Prince Edward Island Railway

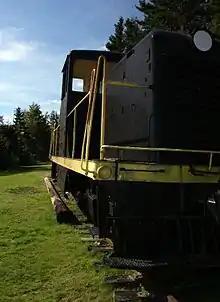
Diesel engine used in PEI in the 1950s. PEI had diesel service a full decade before the rest of Canada.

Soon after CNR took over, it was decided to standard gauge all narrow gauge trackage on Prince Edward Island. This was completed from Tignish to Charlottetown by 1924, and remaining lines in the east end of the province were completed by 1926 except for the Murray Harbour line which was standard gauged by September 1930.